J. Horace Harding

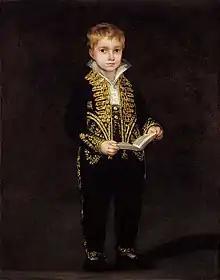
"Portrait of Victor Guye" by Francisco de Goya, 1810.

Harding "was long interested in art and devoted considerable of his time to the work of the Frick collection," and served as a trustee of the art that was bequeathed to New York City by his friend, Henry Clay Frick. In 1912, the Hardings returned to New York from Liverpool aboard the "Mauretania" after touring Egypt with Frick. Frick, who was supposed to sail with them, relinquished his berth at the last moment and decided to stay in London where he purchased two Paolo Veronese canvases, "Allegory of Virtue and Vice" and "Allegory of Wisdom and Strength", for which Frick paid Knoedler & Co $200,000.